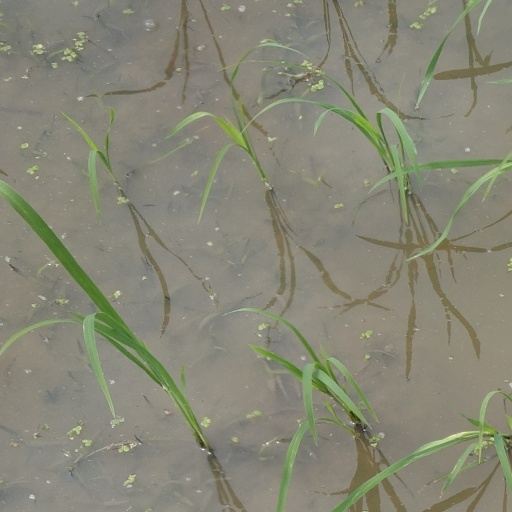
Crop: rice